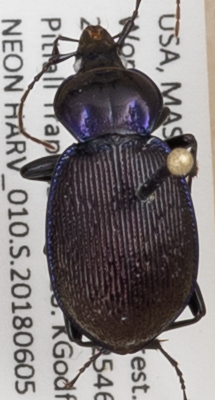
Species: Sphaeroderus stenostomus lecontei
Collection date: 2018-06-05
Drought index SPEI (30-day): -1.45
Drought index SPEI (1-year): -0.316
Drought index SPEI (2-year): -0.842